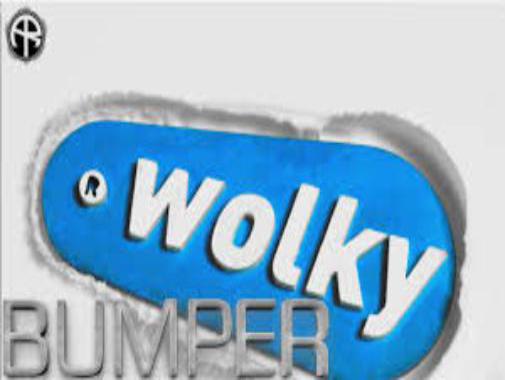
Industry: Clothes